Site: brandenburg
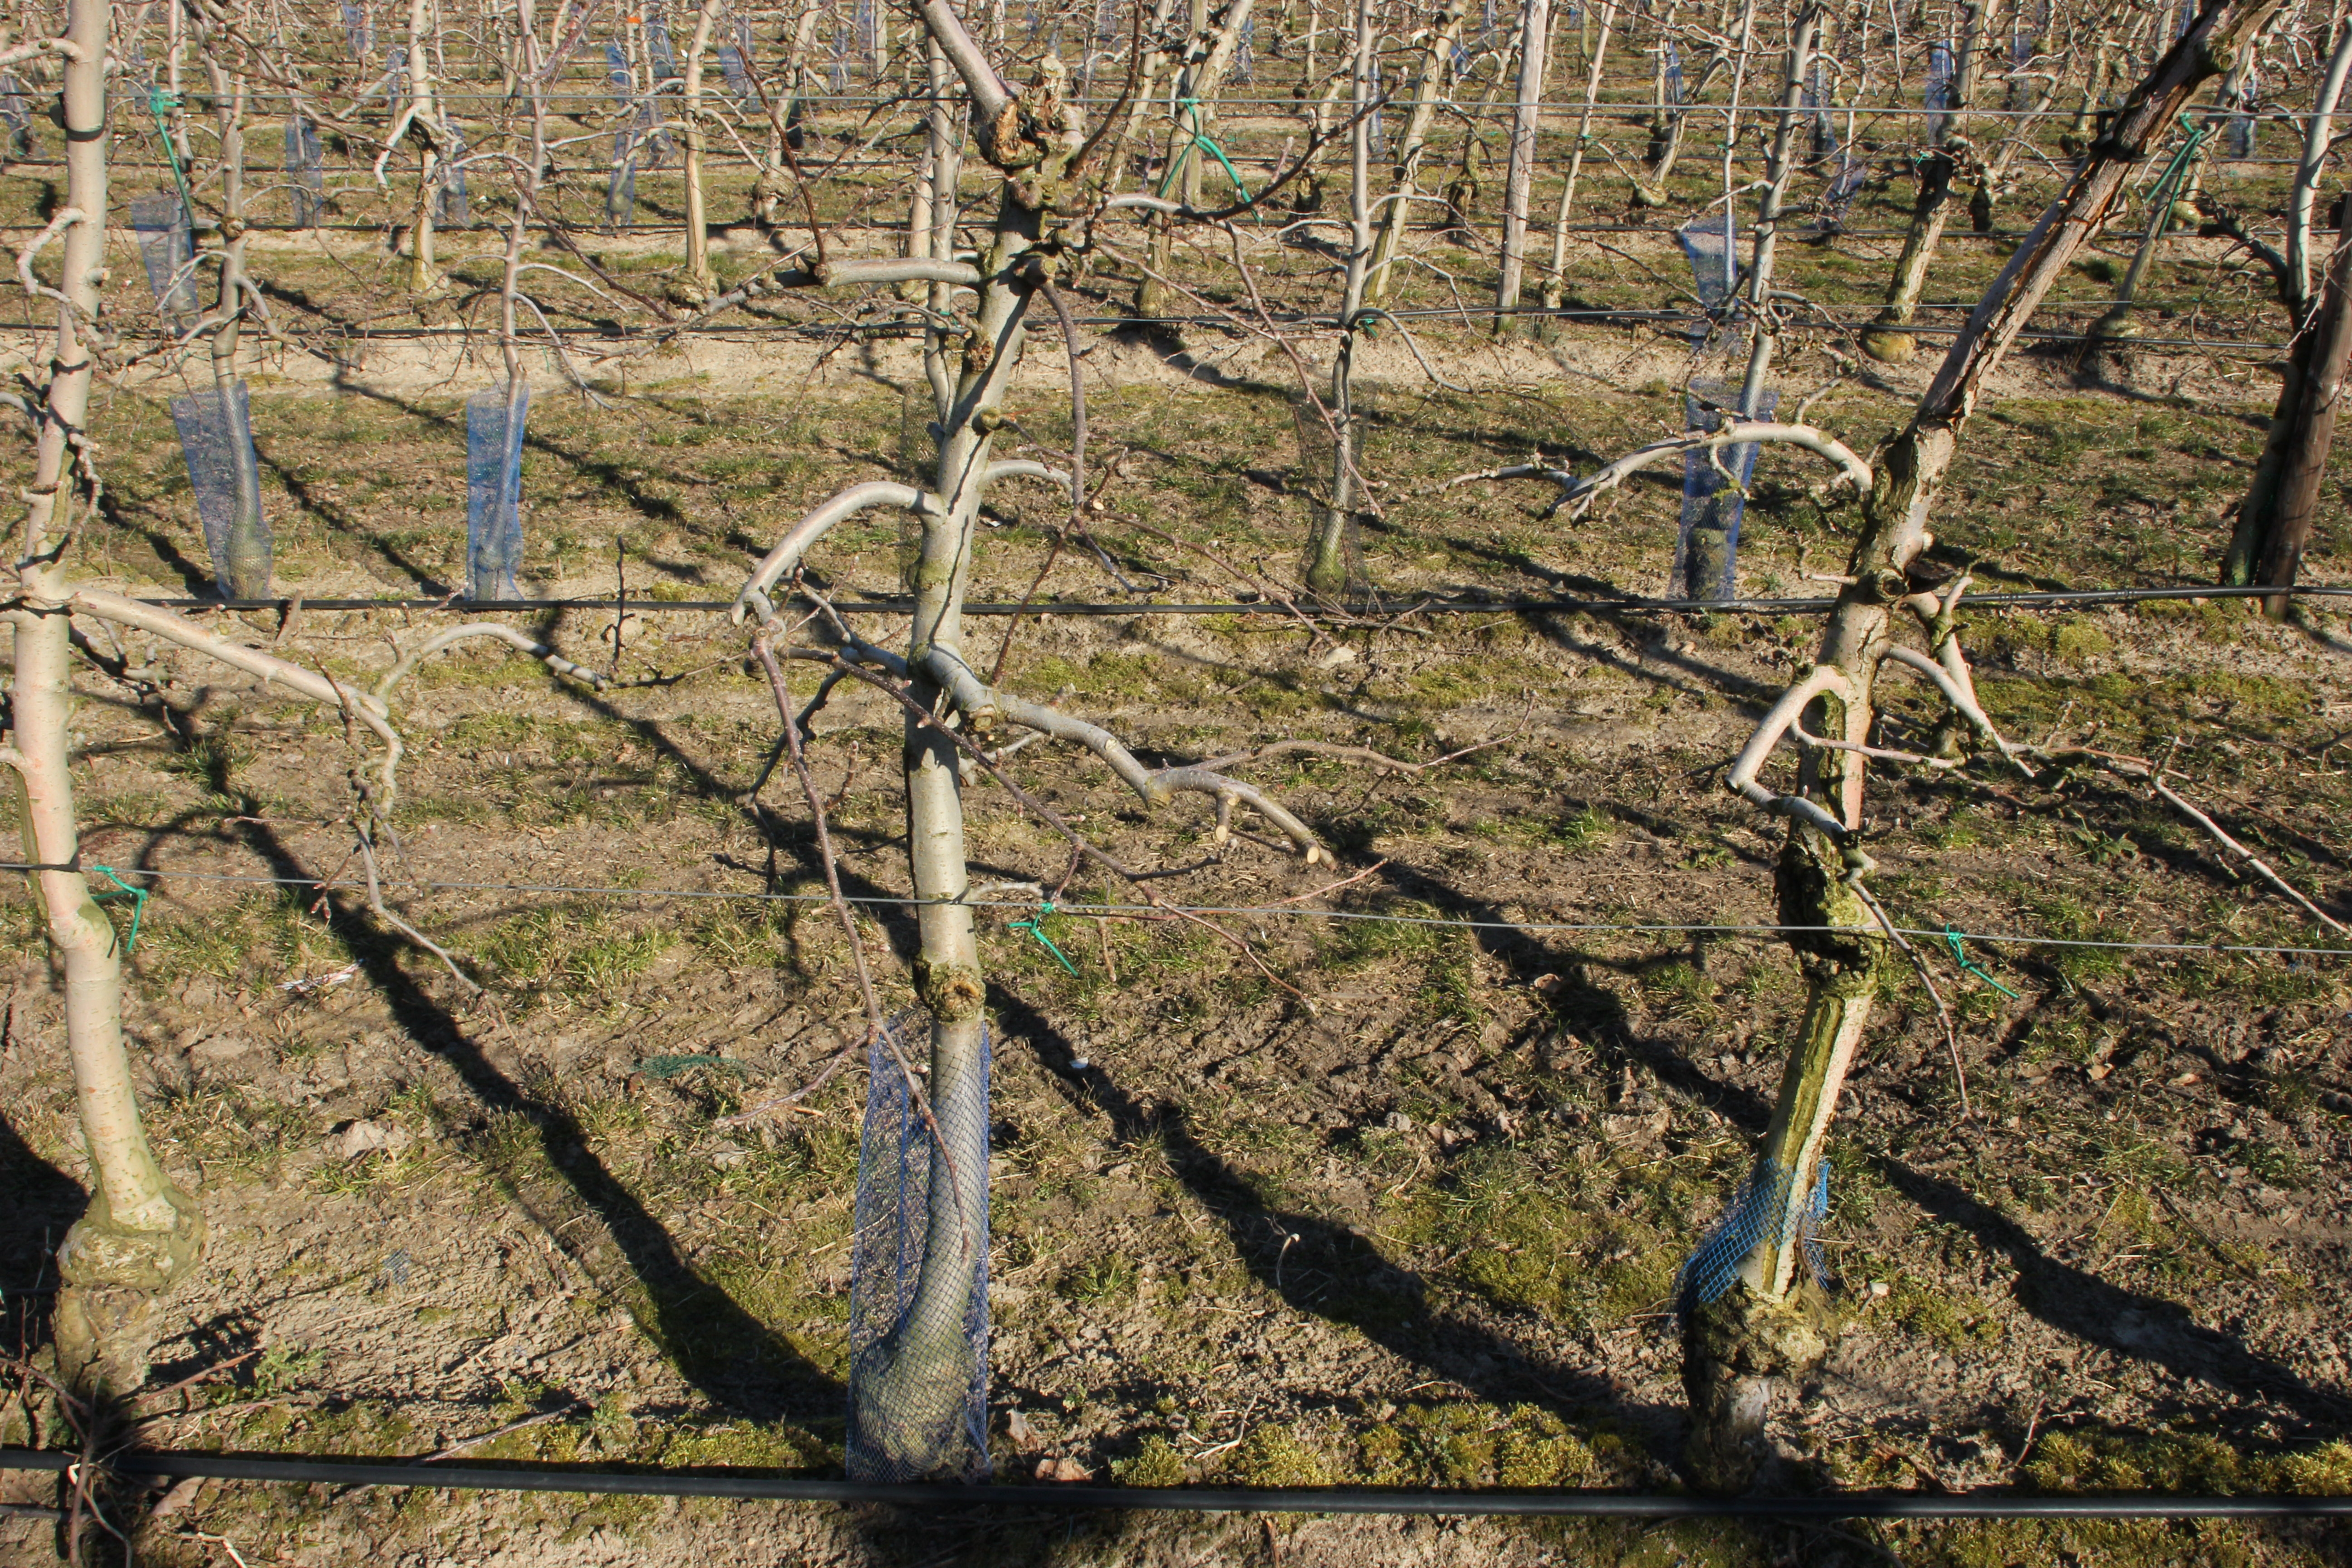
Growth stage (BBCH 03): Bud development